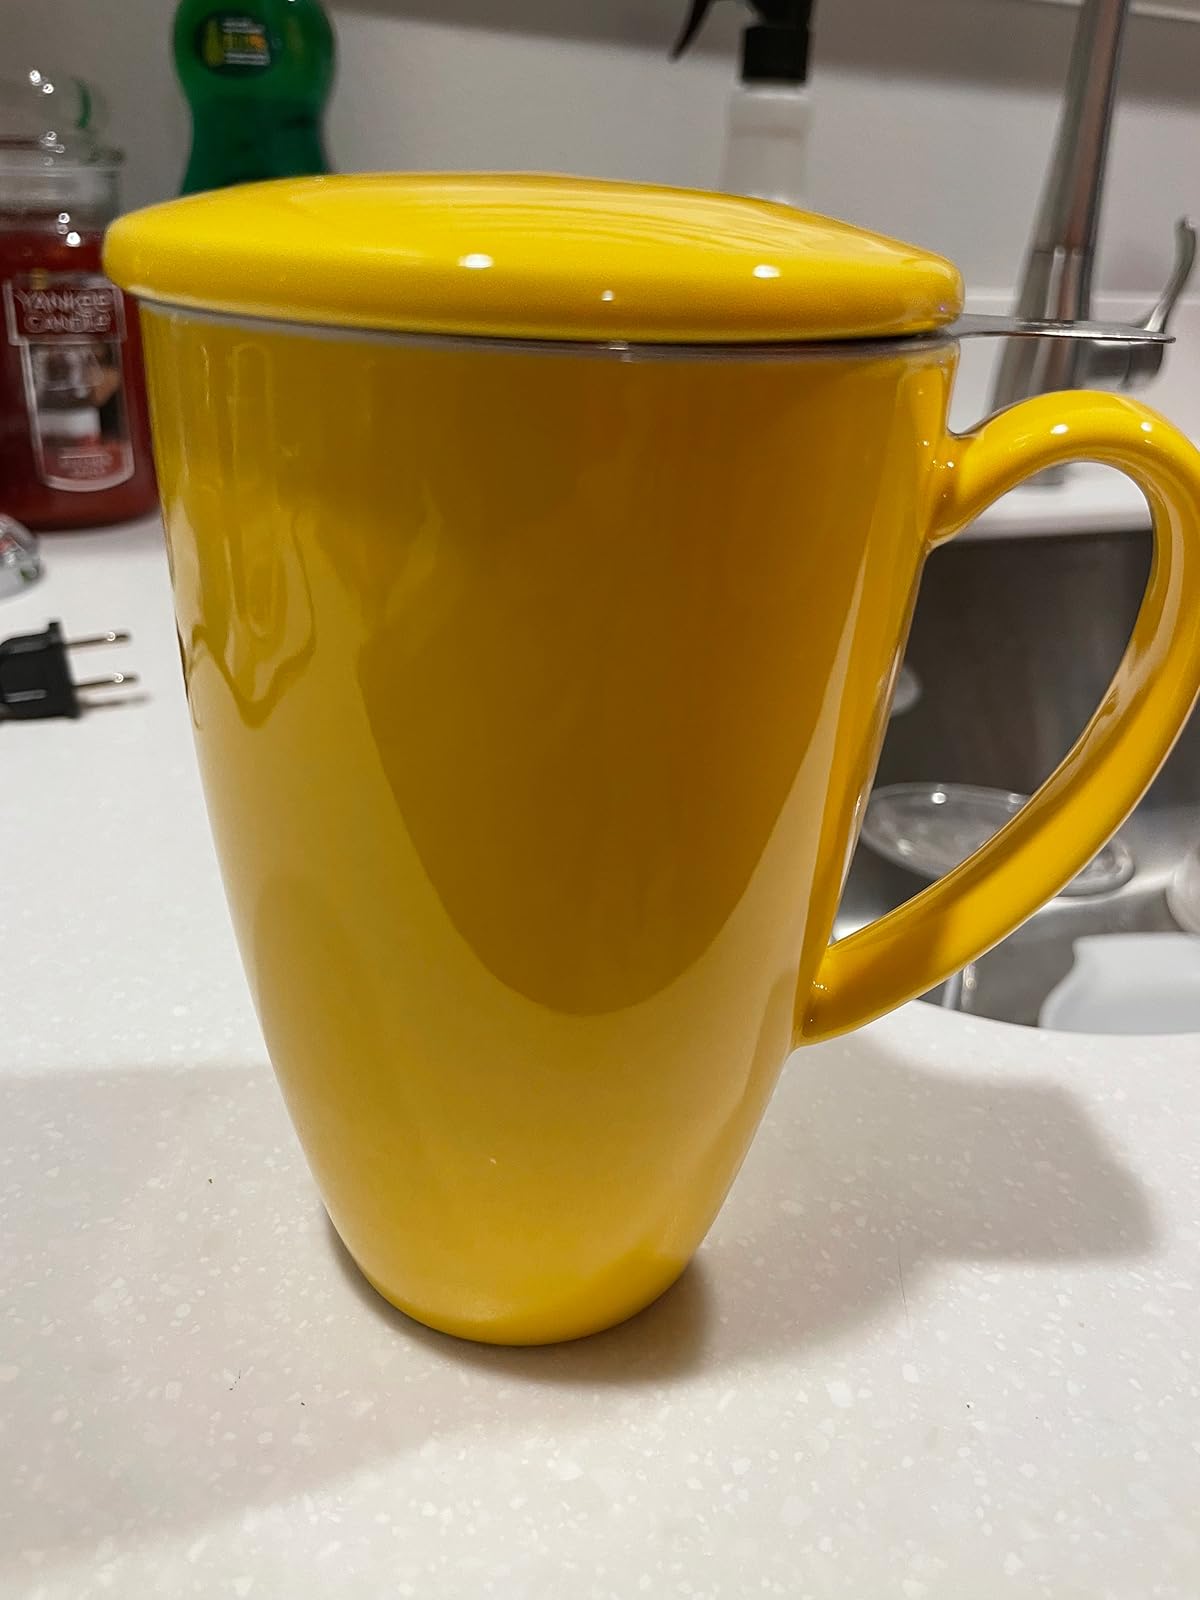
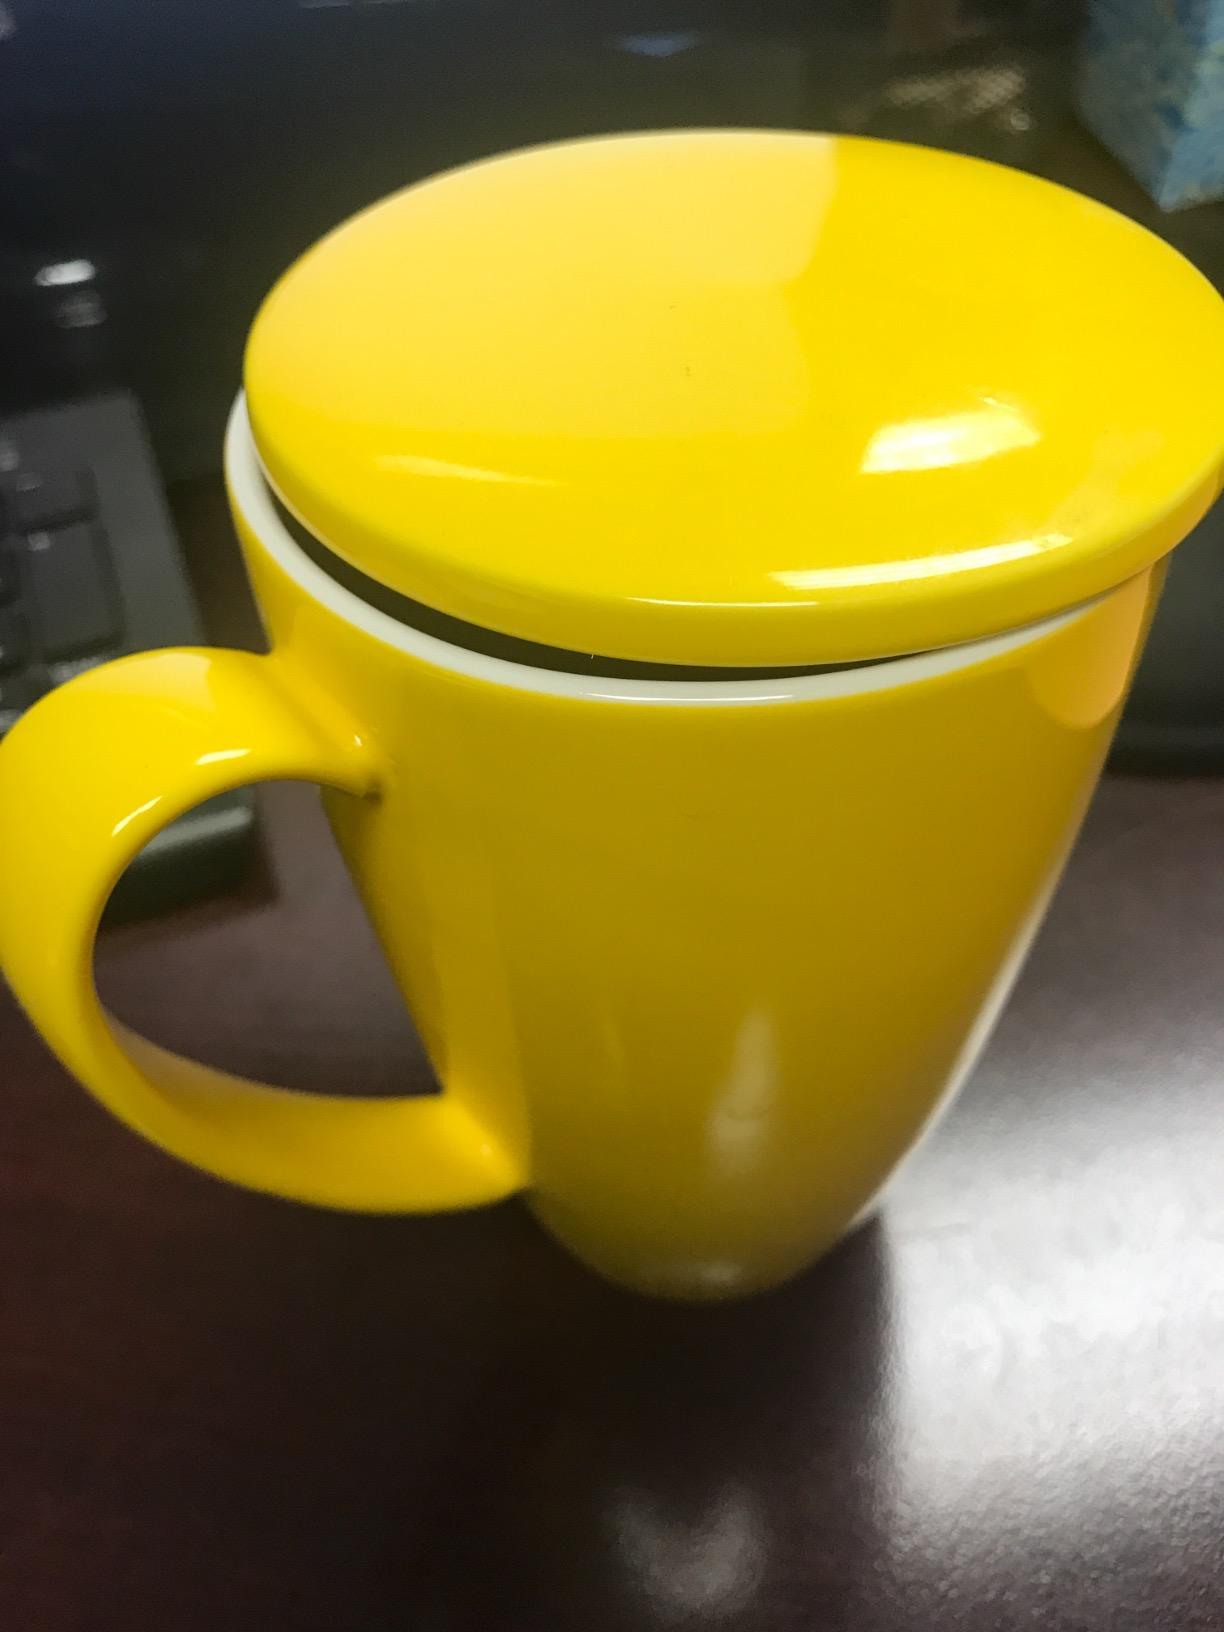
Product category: items_mug
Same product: yes